Sir Arthur Harris, 1st Baronet, of Stowford

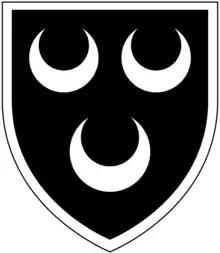
Arms of Harris of Hayne in the parish of Stowford, Devon: "Sable, three crescents argent a bordure of the last". These are the arms of Harris of Radford in the parish of Plymstock, Devon, the senior line of the family, differenced by a bordure.

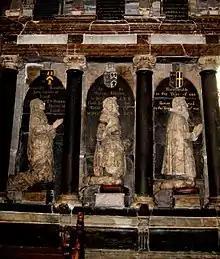
Monument in Lifton Church, Devon, to the Harris family of Hayne. The figure at far right is John Harris (1586–1656/7) of Hayne, MP, father of the 1st Baronet. Above him are the arms of Harris impaling Mohun, for Cordelia Mohun, mother of the 1st Baronet. At left is Florence Wyndham, 1st wife of the 1st Baronet's father, a daughter of Sir John Wyndham (1558–1645) of Orchard Wyndham in Somerset. In the centre is the 1st Baronet's grandfather Arthur Harris (1561–1628) of Hayne, Sheriff of Cornwall in 1603 and Captain of St Michael's Mount in Cornwall. Above him are shown the arms of Harris impaling Davilles of Marland, Devon, for his wife Margaret Davilles.

Sir Arthur Harris, 1st Baronet (c. 1650 – 1686) of Hayne in the parish of Stowford in Devon (about 11 miles south-west of Okehampton), was four-times elected as a Member of Parliament for Okehampton in Devon, between 1671 and 1685.